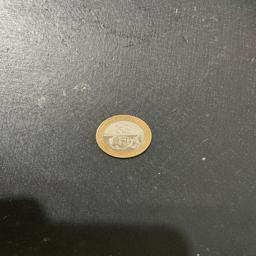
Label: 20_New_Front